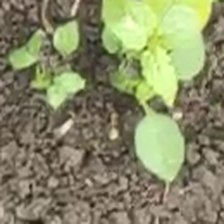
Weed species: Lamber_Quarter_plant(Chenopodium )